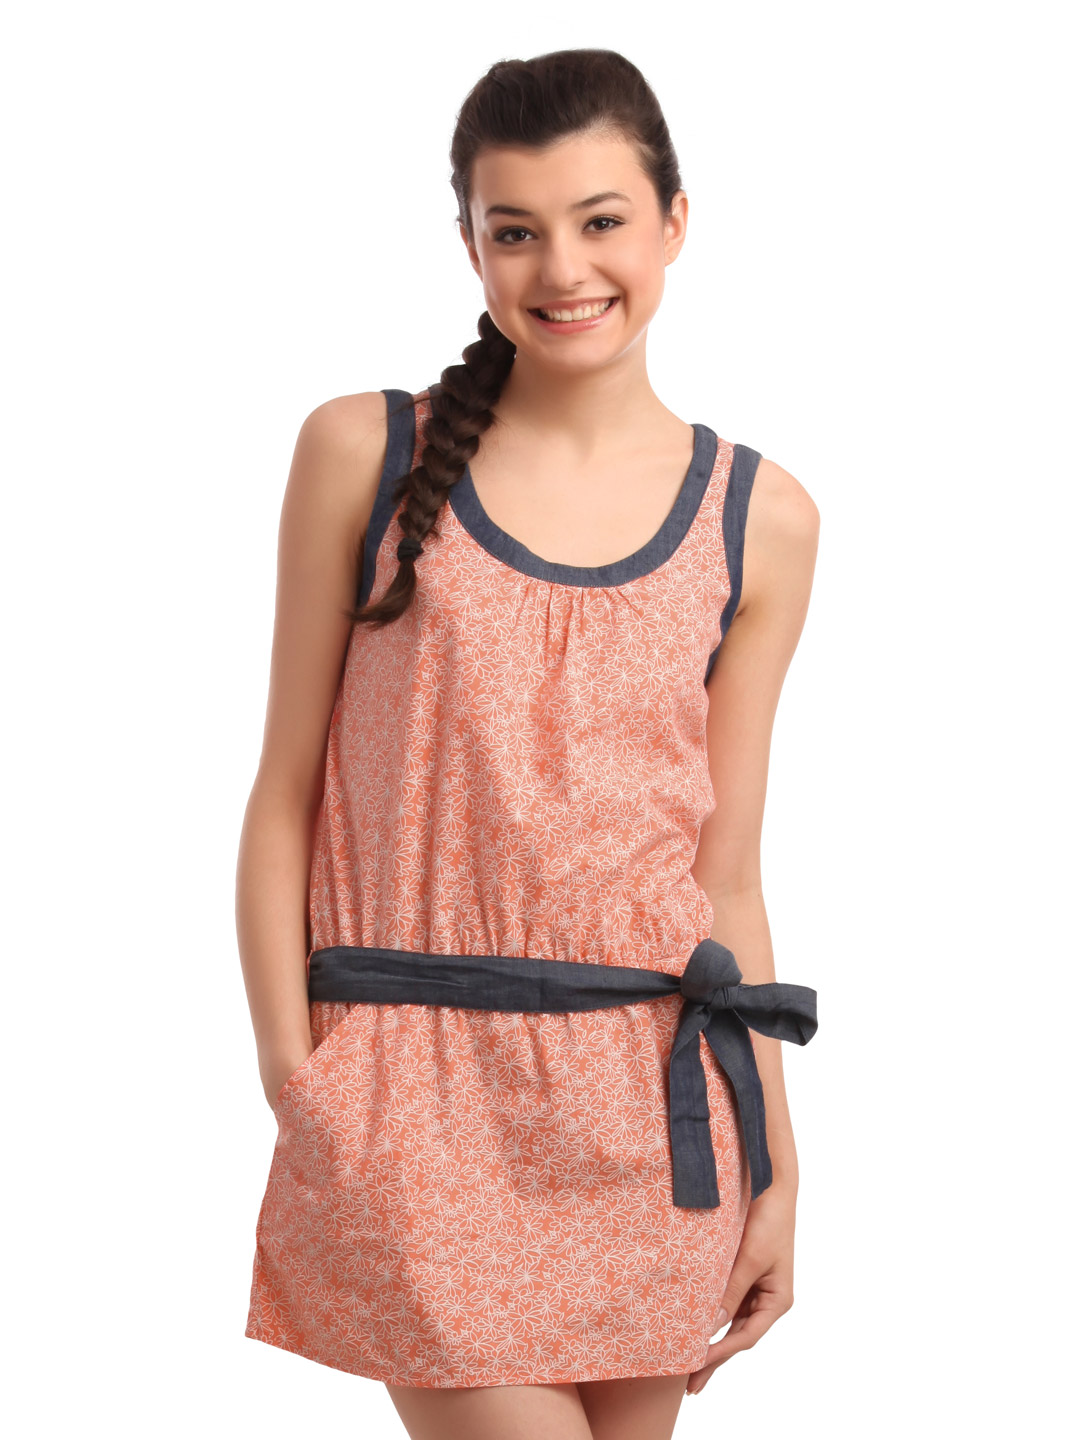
ONLY Women Pink Tunic
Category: Apparel / Topwear / Tunics
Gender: Women
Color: Pink
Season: Summer 2012
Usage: Casual